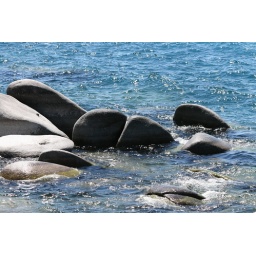
Boulders buried in the cold clear blue waters of Lake Tahoe Nevada